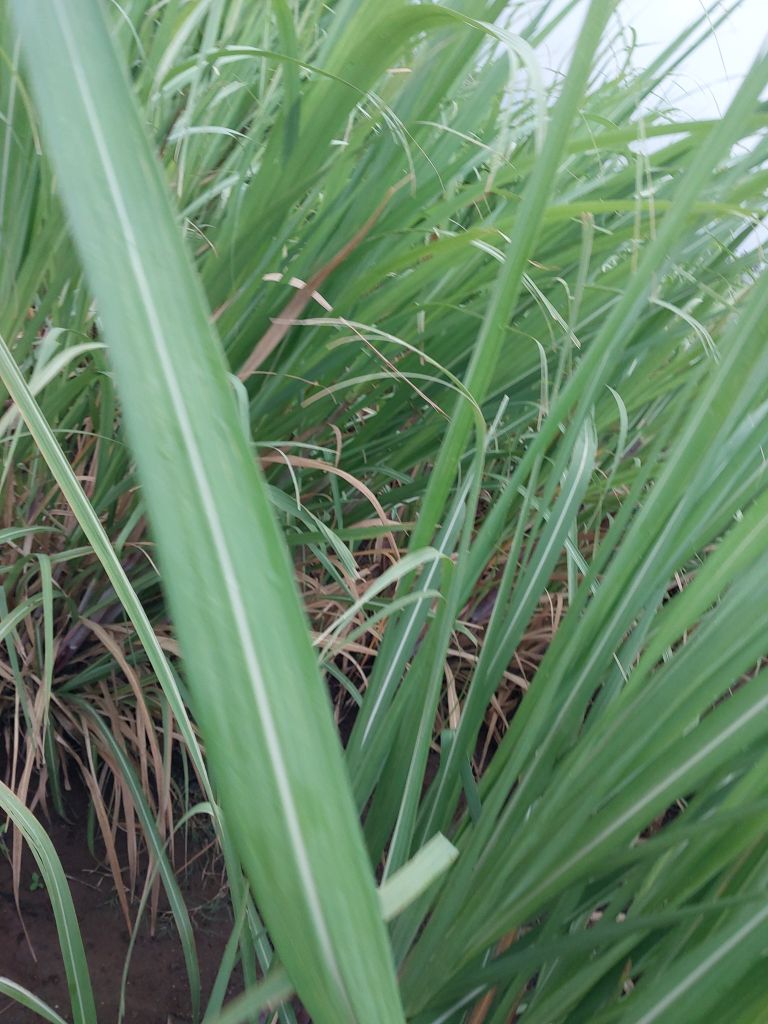
Label: Healthy